Kastelholm Castle

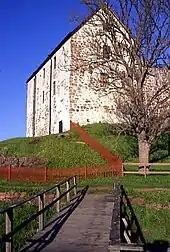
Kastelholm Castle in 2004

In the 16th century, Kastelholm developed a shipyard that employed around 50 shipwrights. In 1505, the castle was captured by the Danish naval commander Søren Norby. The first documented presence of Roma in Finland appears in the castle’s records from 1559.